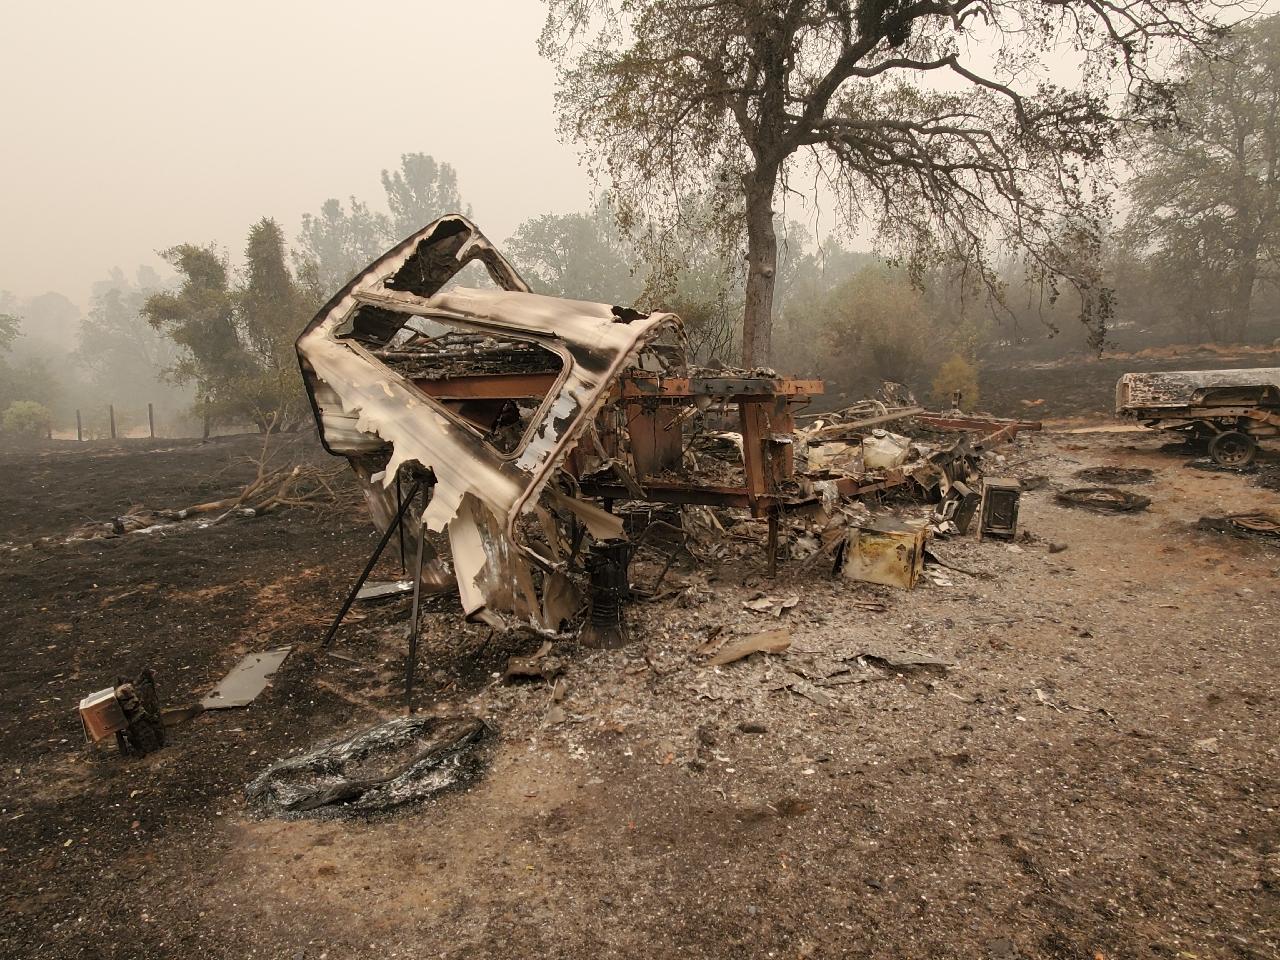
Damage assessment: destroyed